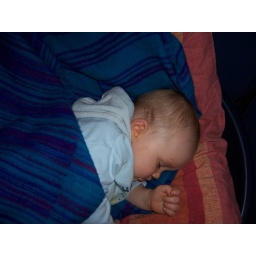
Jack in the dog bed